Coldplay

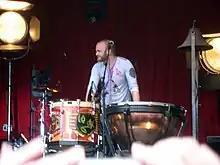
Champion with the timpani and church bell used in "Viva la Vida"

On 22 May 2021, the band participated in the "Live at Worth Farm" broadcast, showcasing a new song called "Human Heart" with R&B duo We Are King. On 8 June 2021, the official music video for "Higher Power", directed by Dave Meyers, premiered on YouTube, following a visualiser with Coldplay performing the song while dancing with CGI alien holograms that premiered on 7 May 2021. On 20 July 2021, the group announced that their ninth album, "Music of the Spheres", would be released on 15 October 2021, scheduling closing track "Coloratura" for release on 23 July 2021 in anticipation for the project.